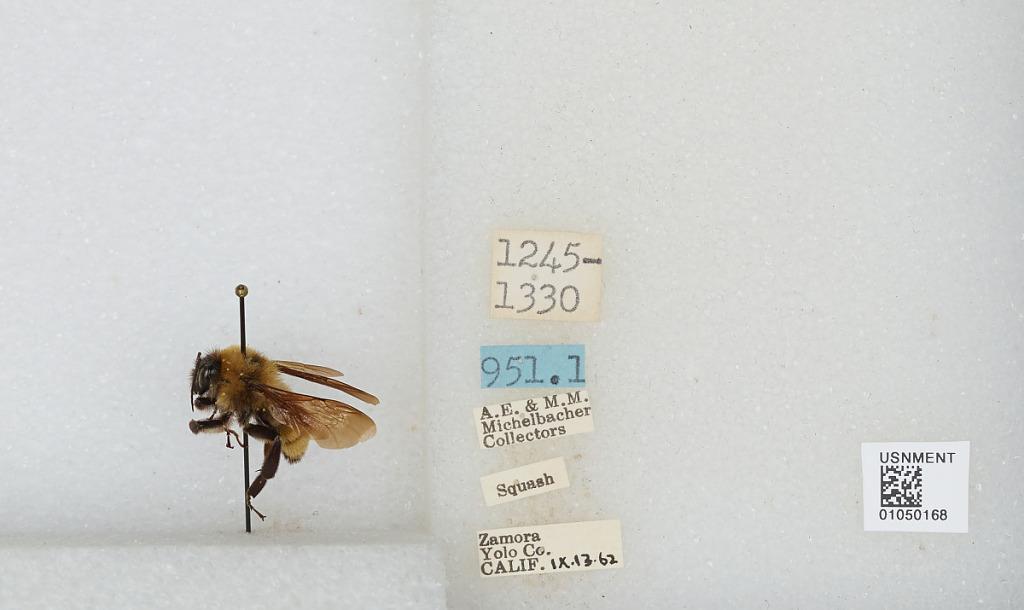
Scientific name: Bombus sp.
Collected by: A. Michelbacher & M. Michelbacher
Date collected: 1962-9-13
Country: United States
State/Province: California
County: Yolo
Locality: Zamora
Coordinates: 38.7967, -121.882